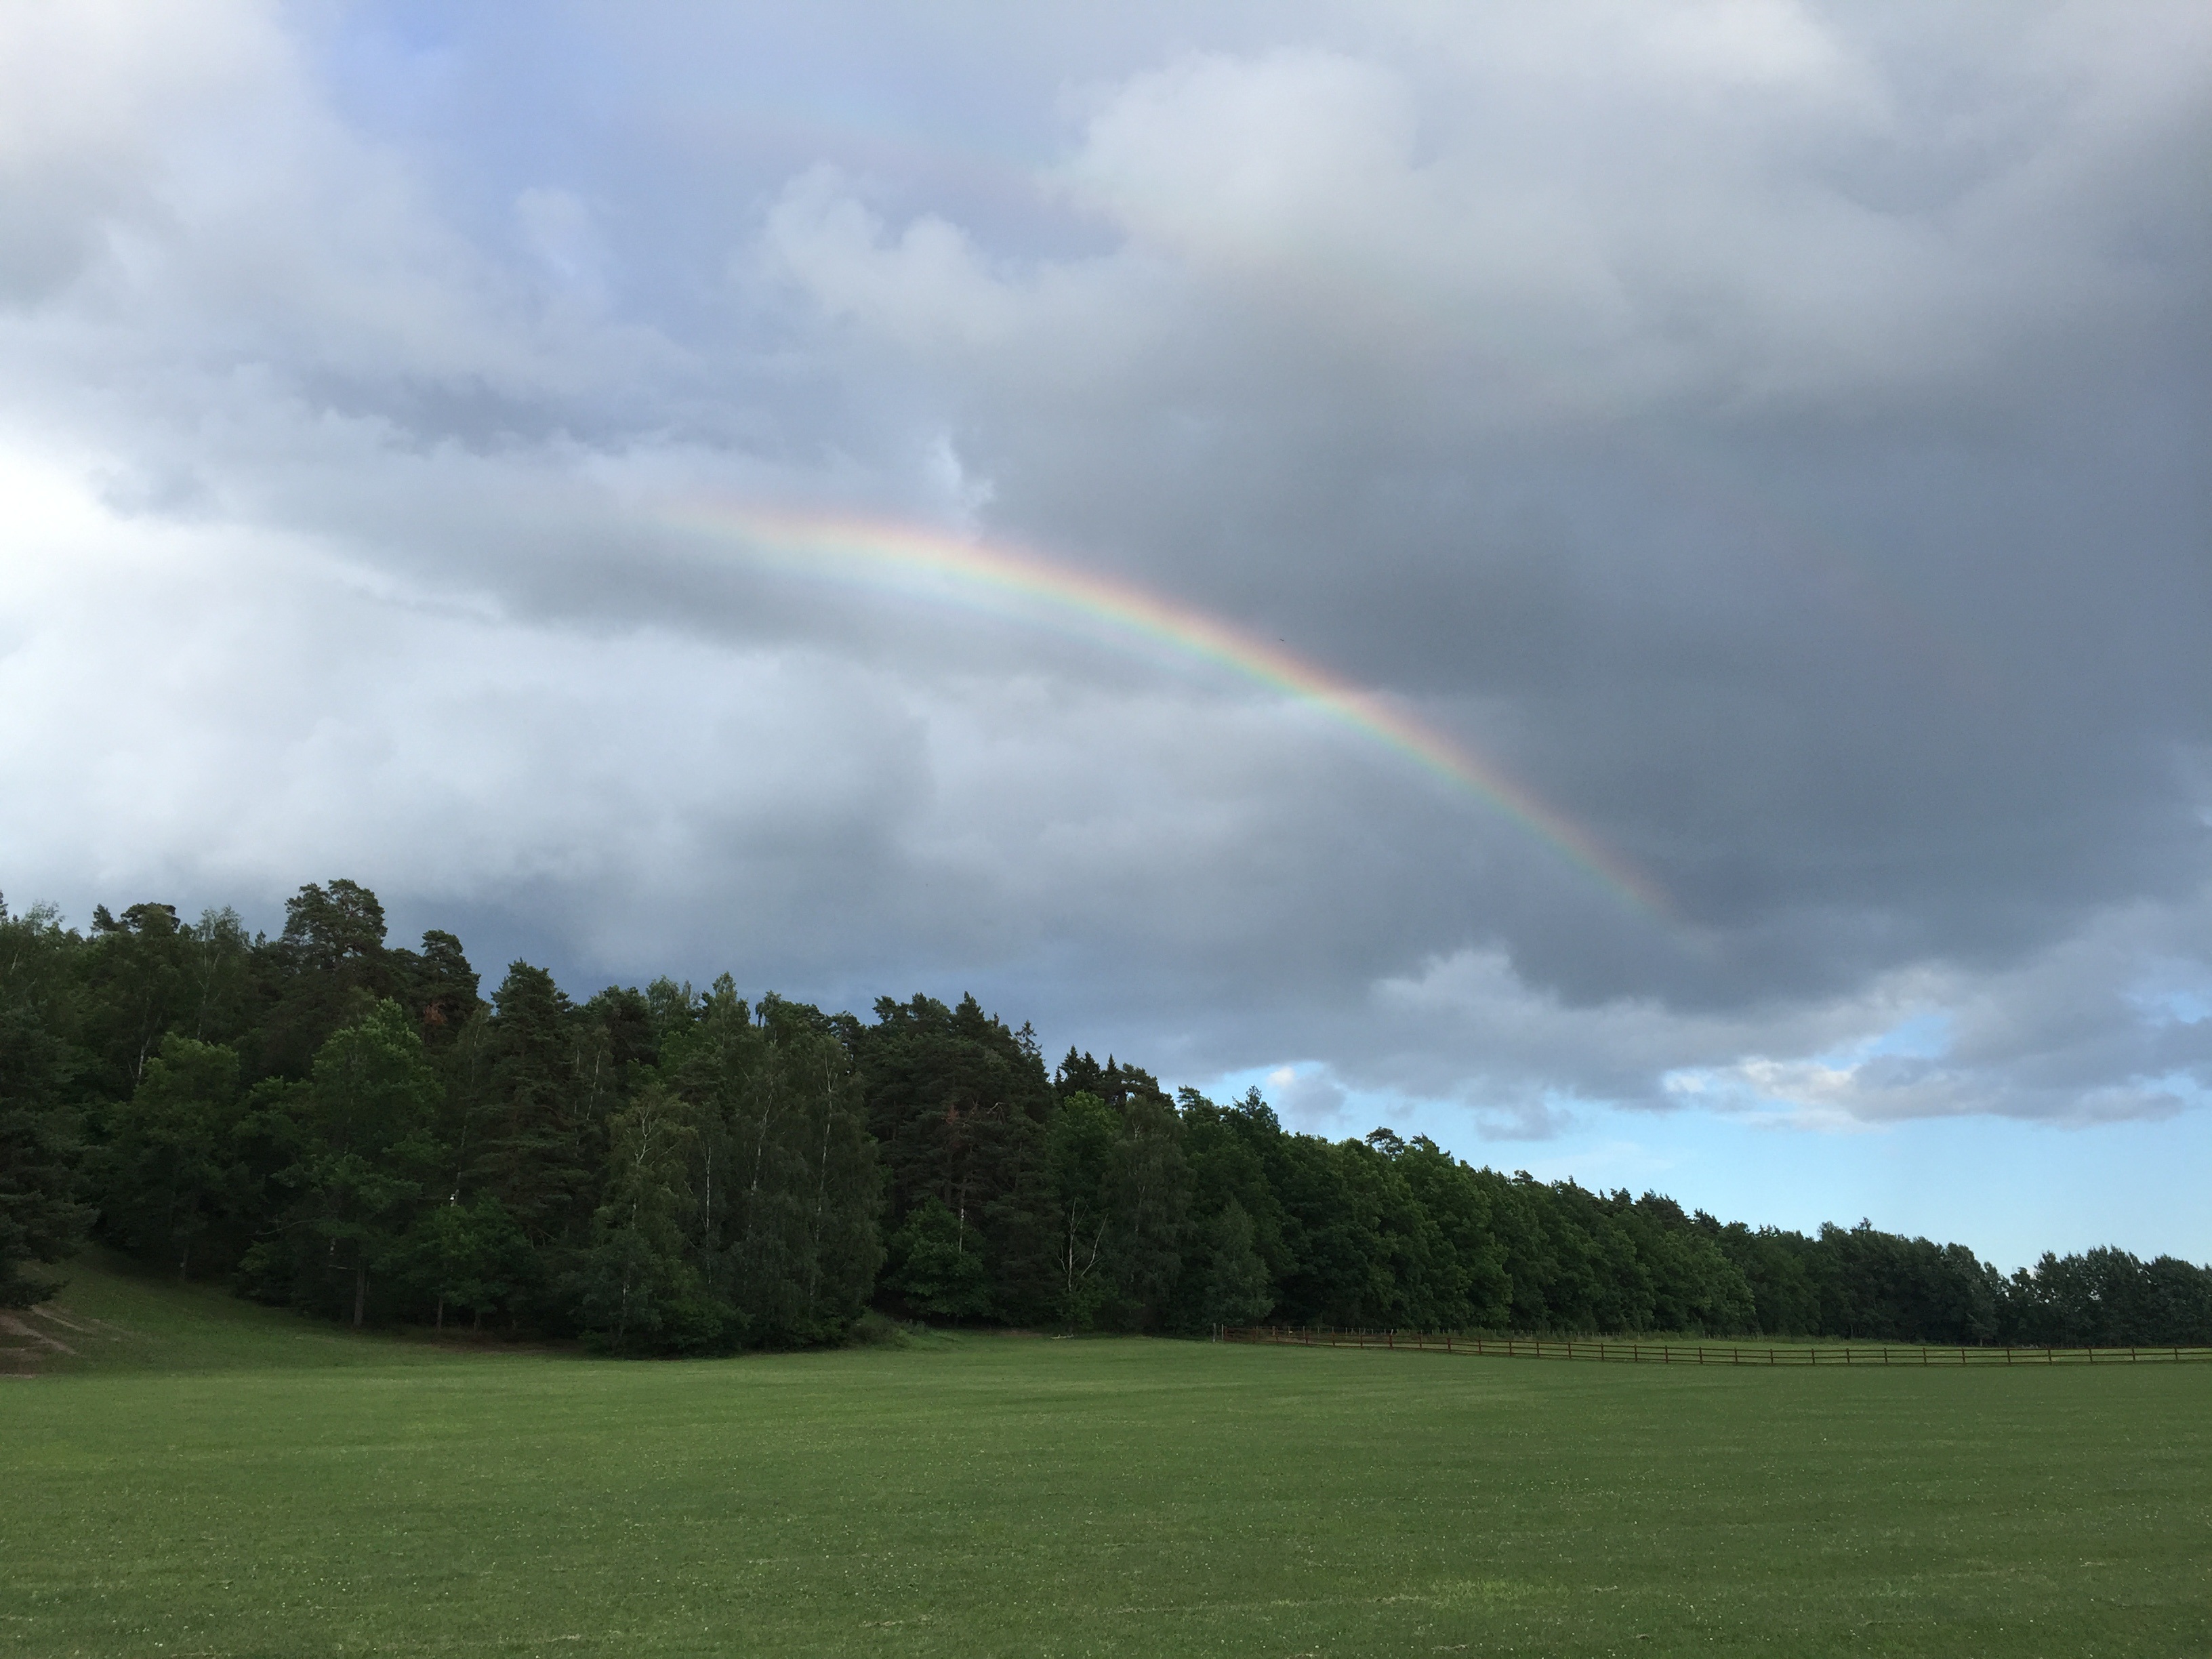
nature, forest, grass, cloud, sky, field, meadow, prairie, hill, weather, plain, rainbow, grassland, landscapes, rural area, hage, meteorological phenomenon, atmosphere of earth